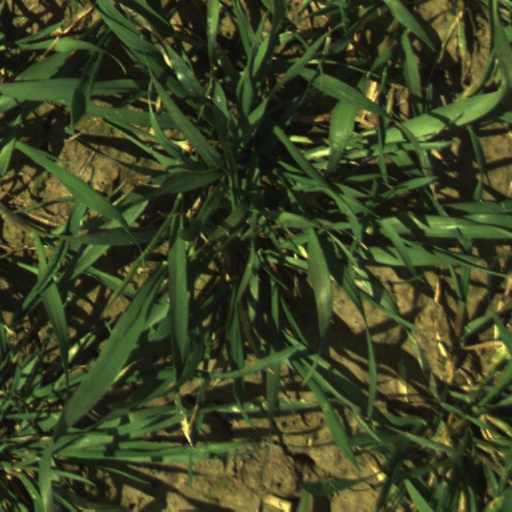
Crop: wheat